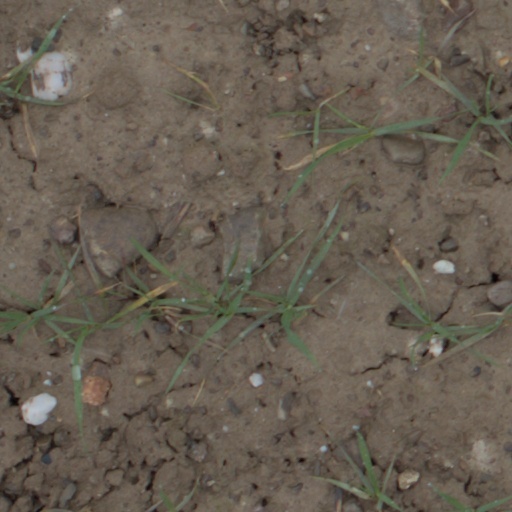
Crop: wheat